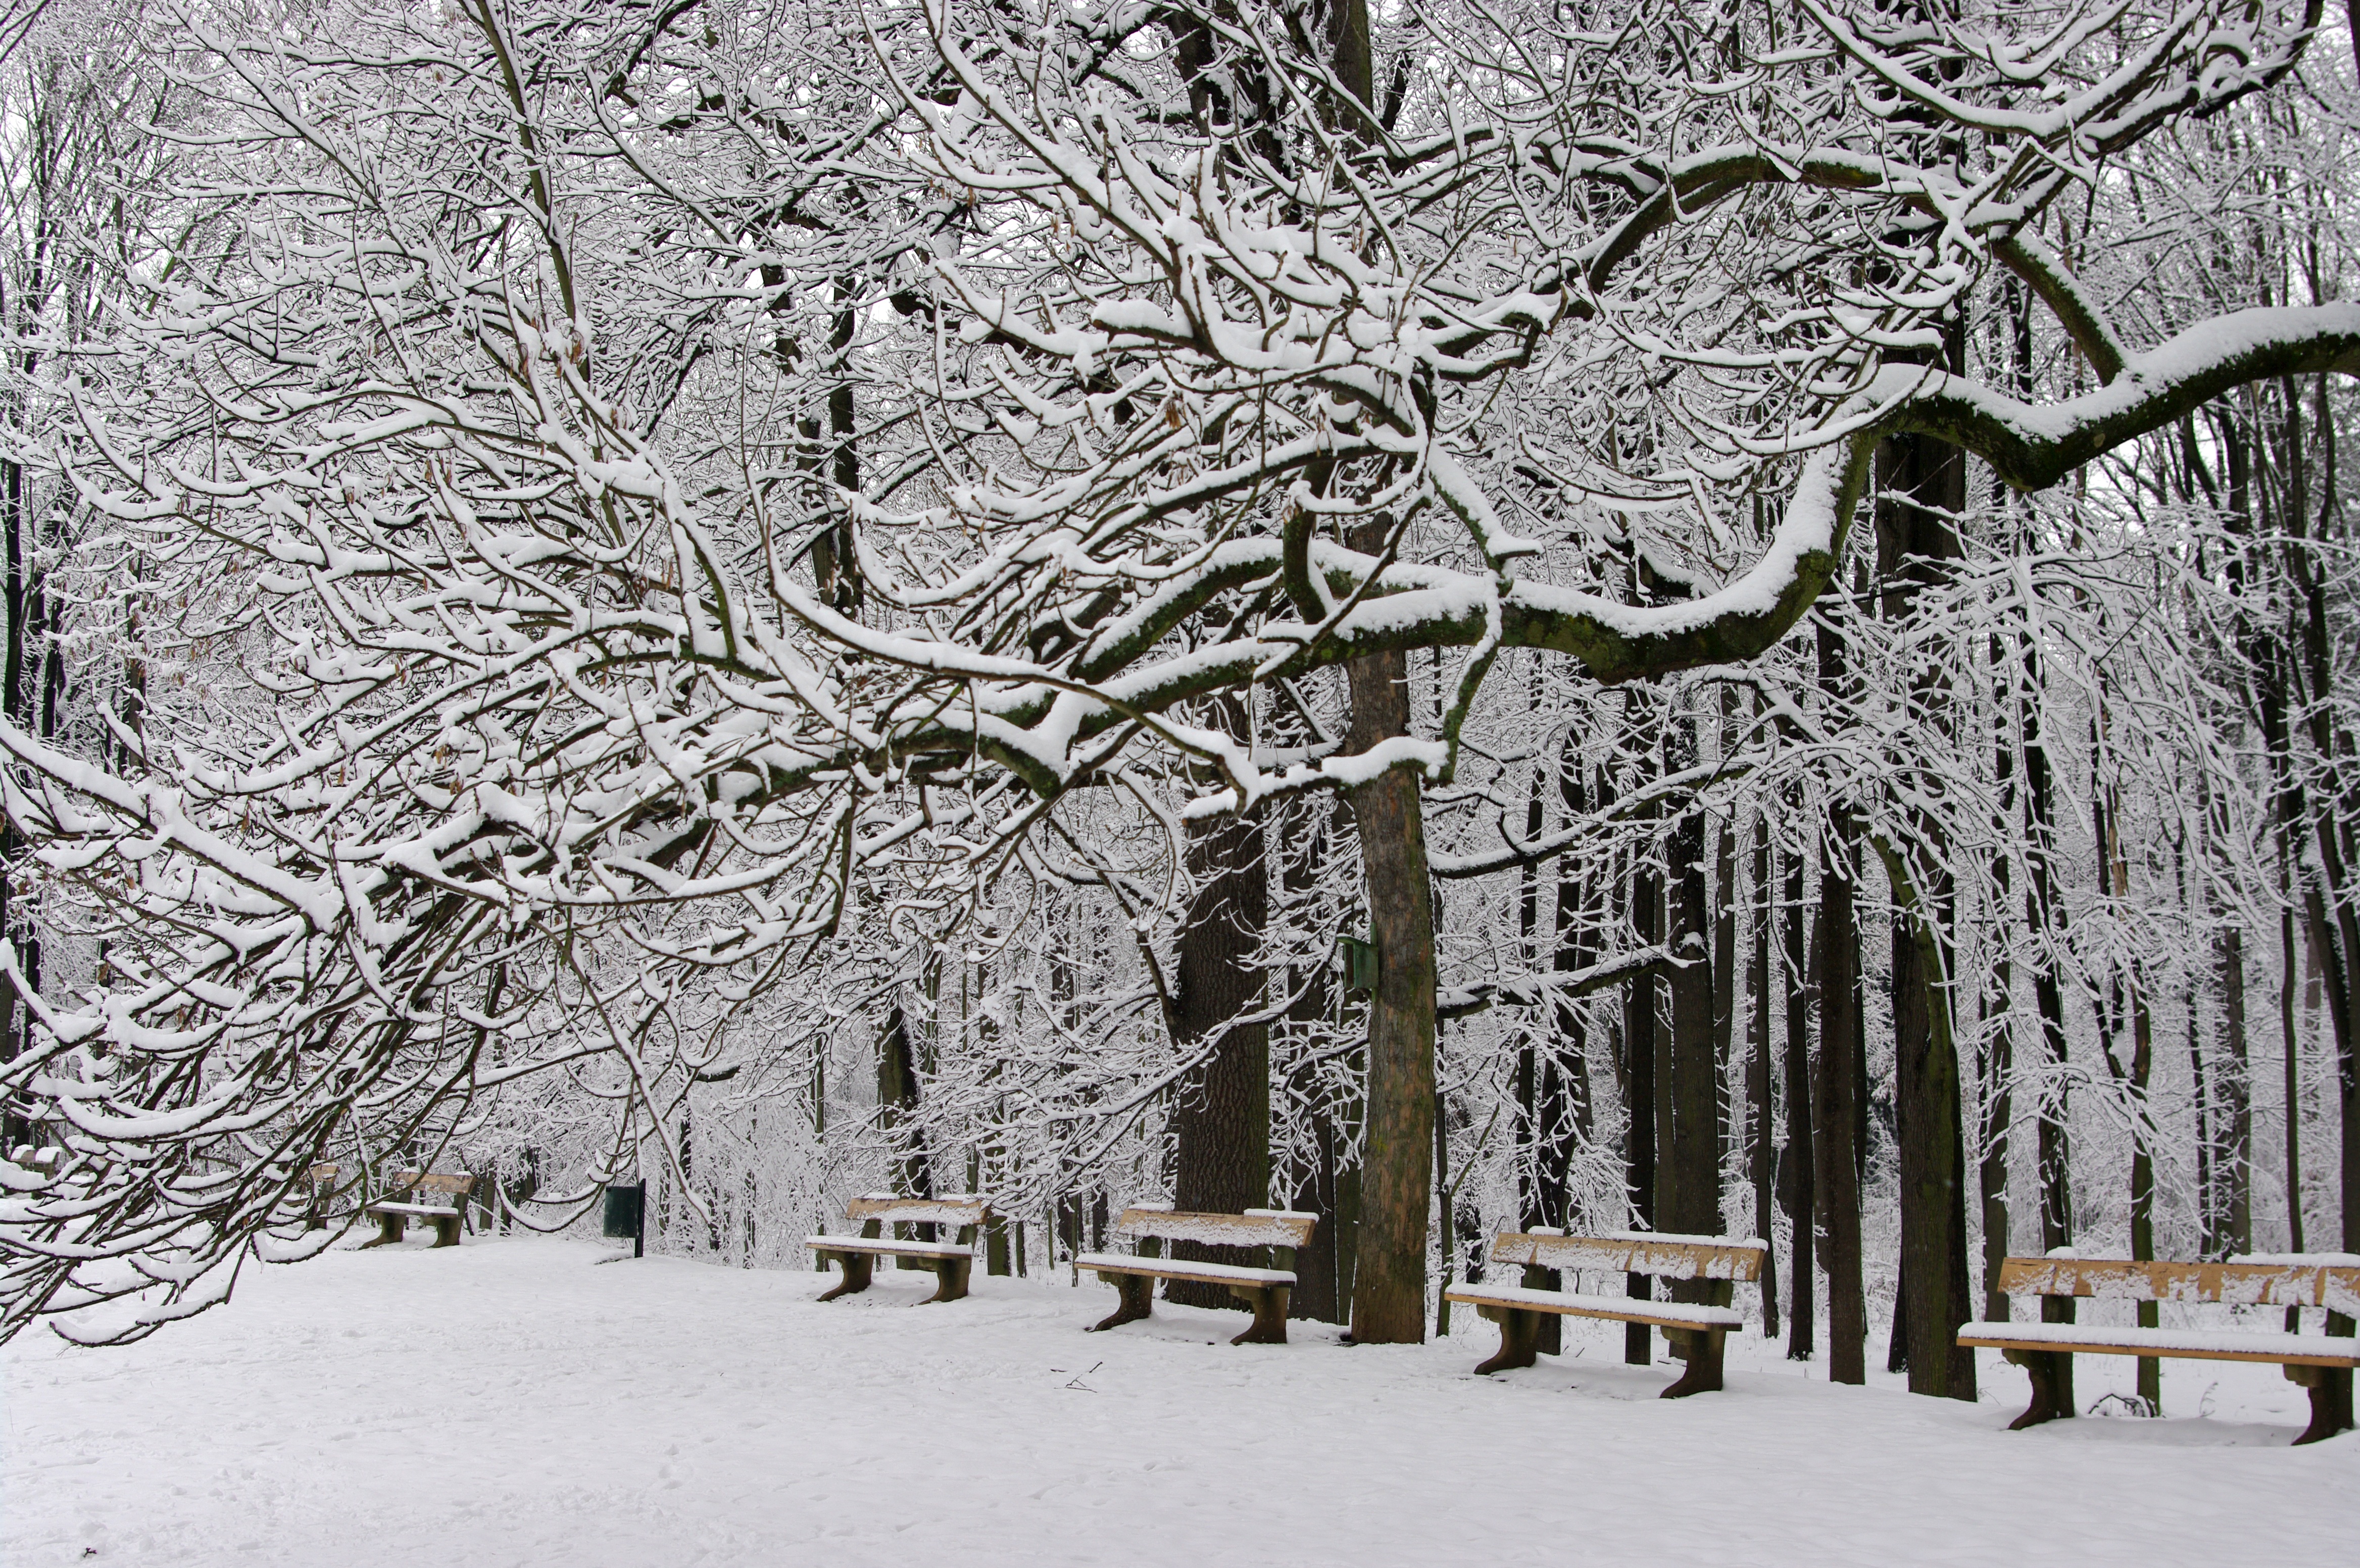
landscape, tree, branch, snow, winter, plant, bench, frost, ice, park, weather, season, icing, blizzard, woodland, freezing, woody plant, winter storm